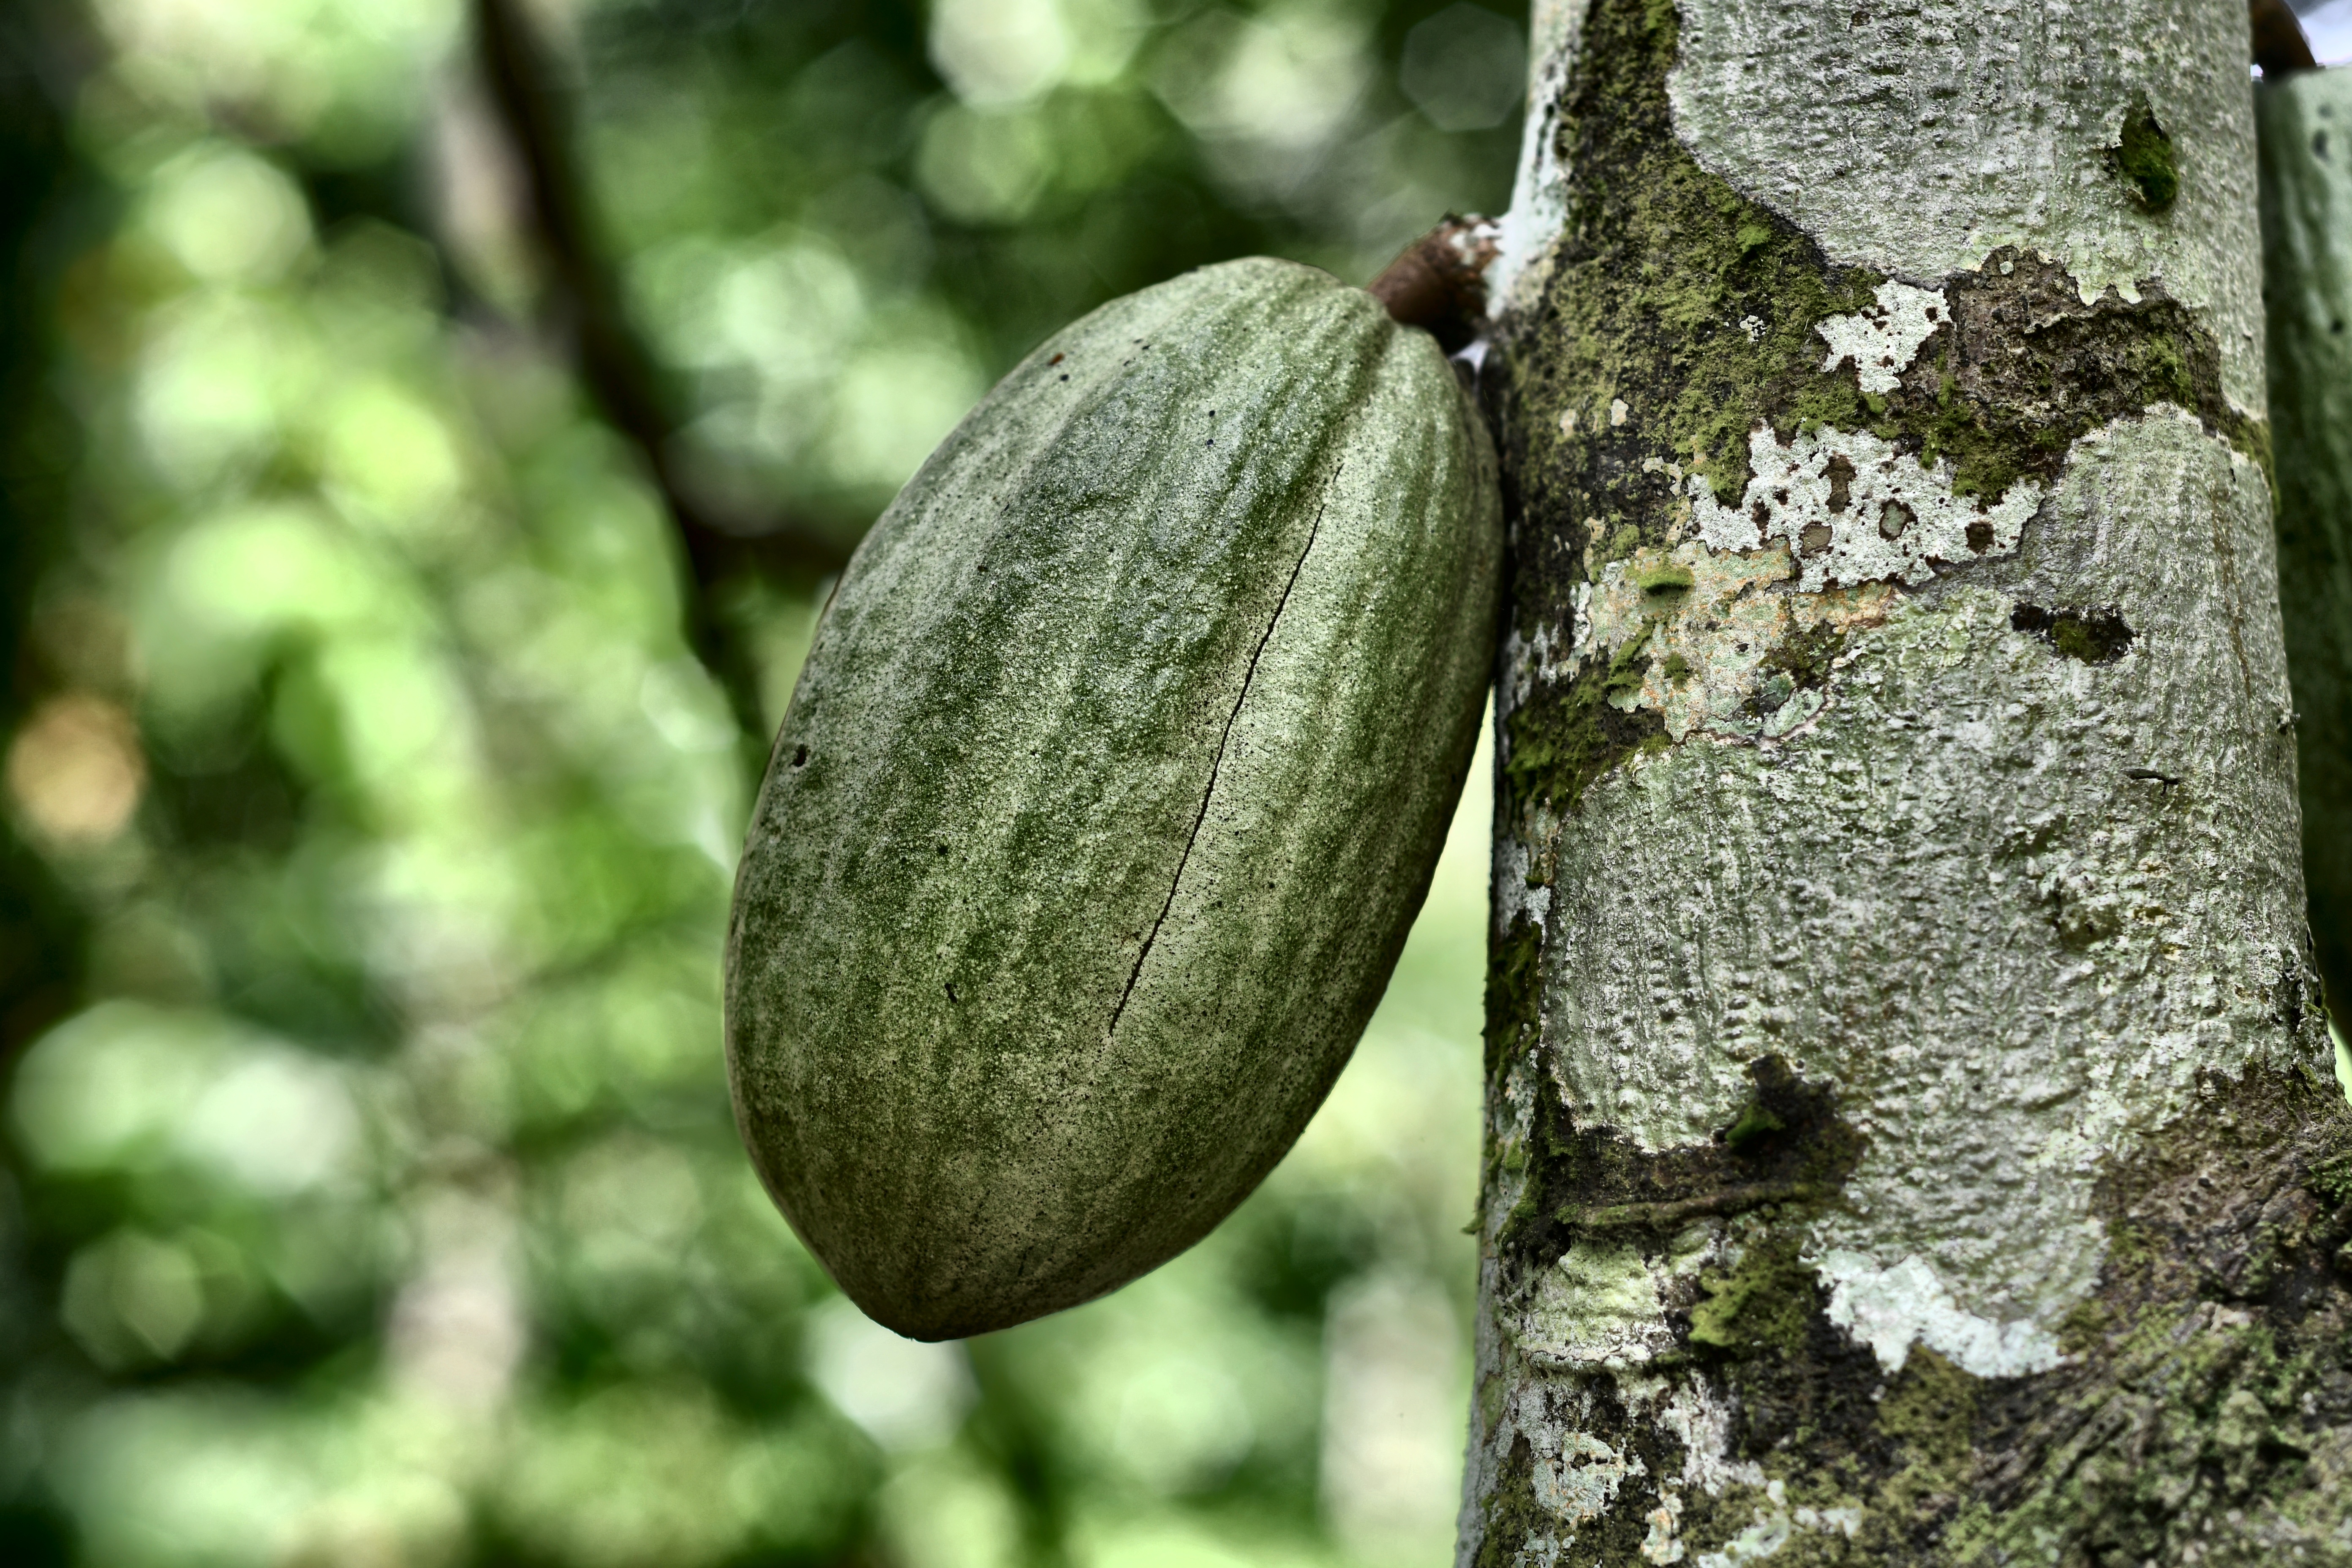
Maturity: unmature
Variety: Guiana